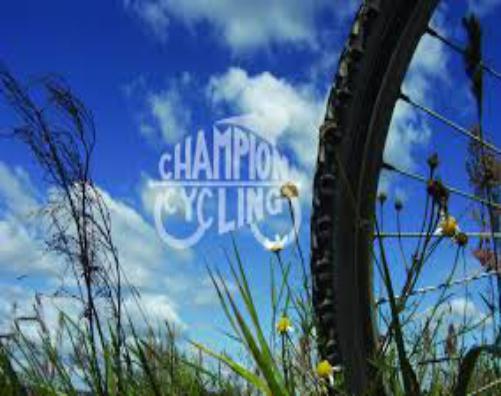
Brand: campion cycle
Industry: Transportation